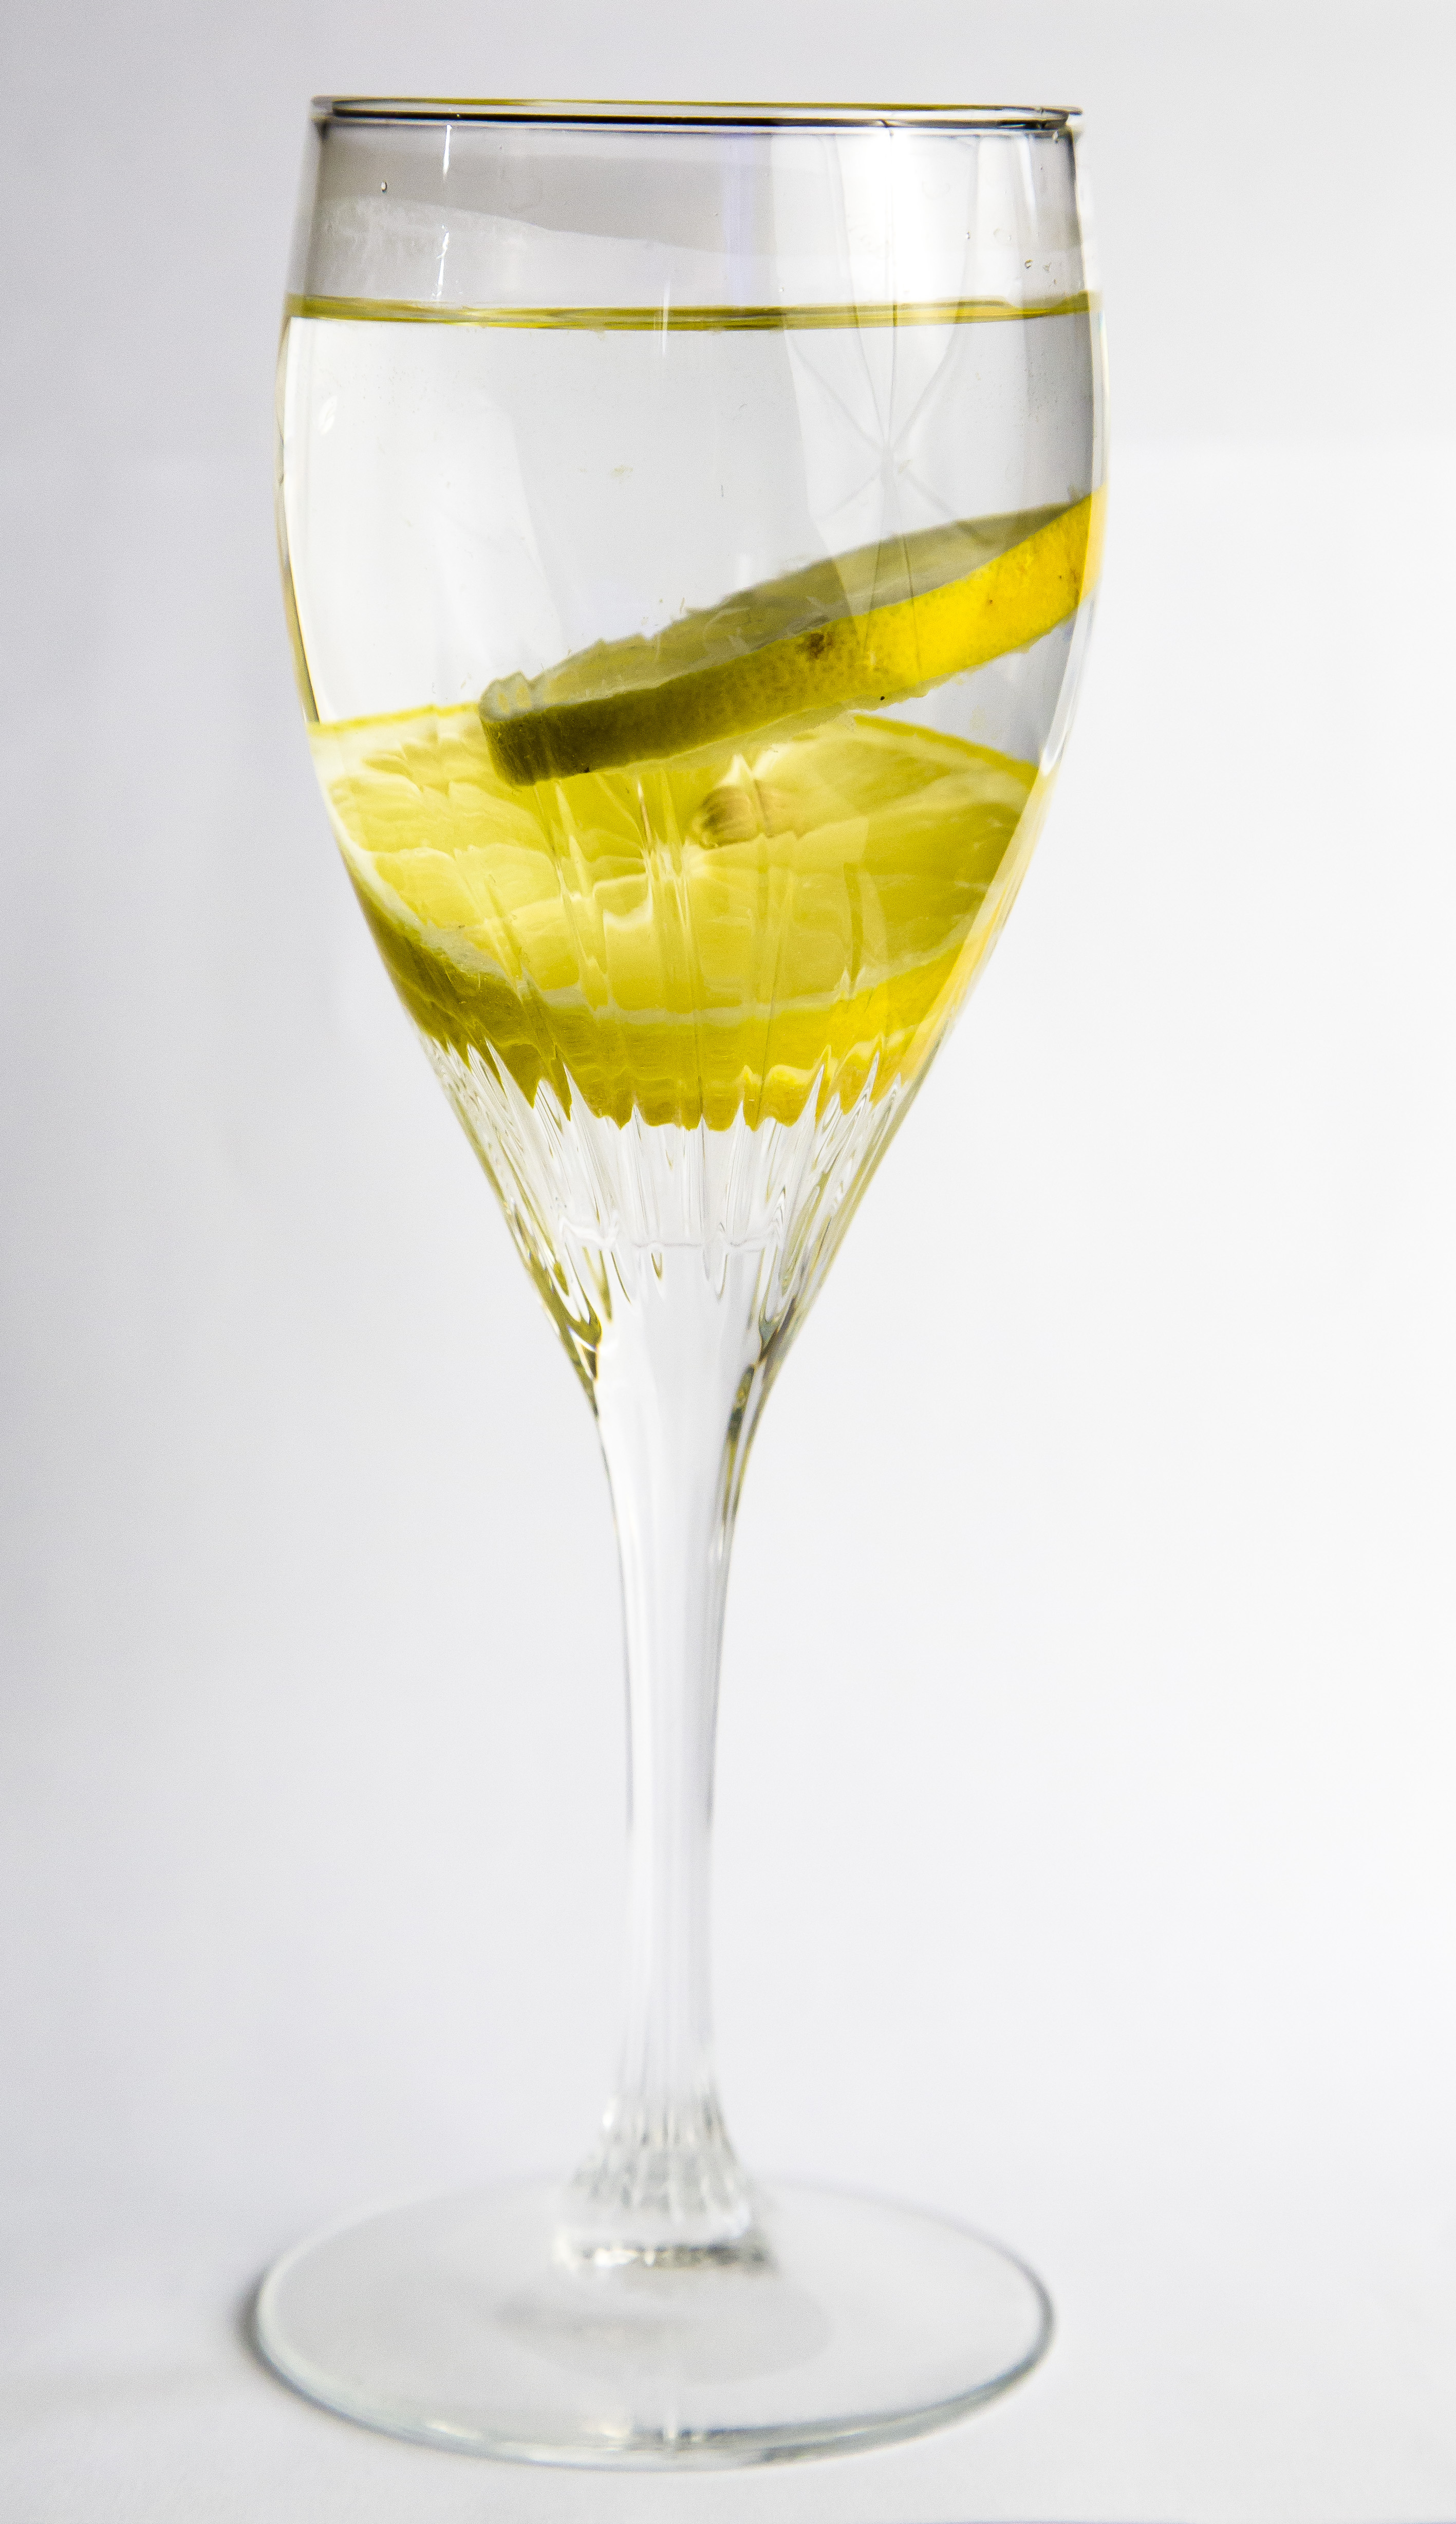
lemon, weather, strong, fruit, white, super, nature, vitamin, drink, winter, stemware, champagne stemware, glass, drinkware, wine glass, champagne cocktail, tableware, alcoholic beverage, yellow, white wine, wine, champagne, dessert wine, Transparent material, liqueur, barware, cocktail, beer glass, distilled beverage, liquid, wine cocktail